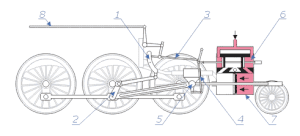
Opfindelse
Opfindelsen af dampmaskinen medførte en væsentlig forøget mulighed for at fremskaffe kraft, hvilket gav grundlaget for den industrielle revolution
En opfindelse er et nyt stykke udstyr eller en ny teknik eller en ny metode til at udføre noget med. Landbruget, ilden og hjulet nævnes ofte som nogle af menneskehedens store opfindelser.